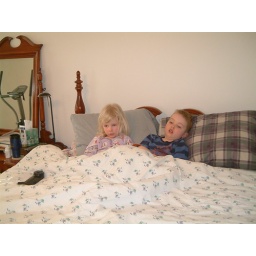
The kids are watching a Barney video in our bed after waking up in the morning.